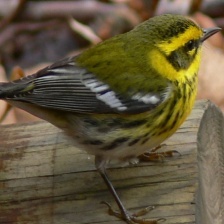
Species: TOWNSENDS WARBLER
Scientific name: SETOPHAGA TOWNSENDI